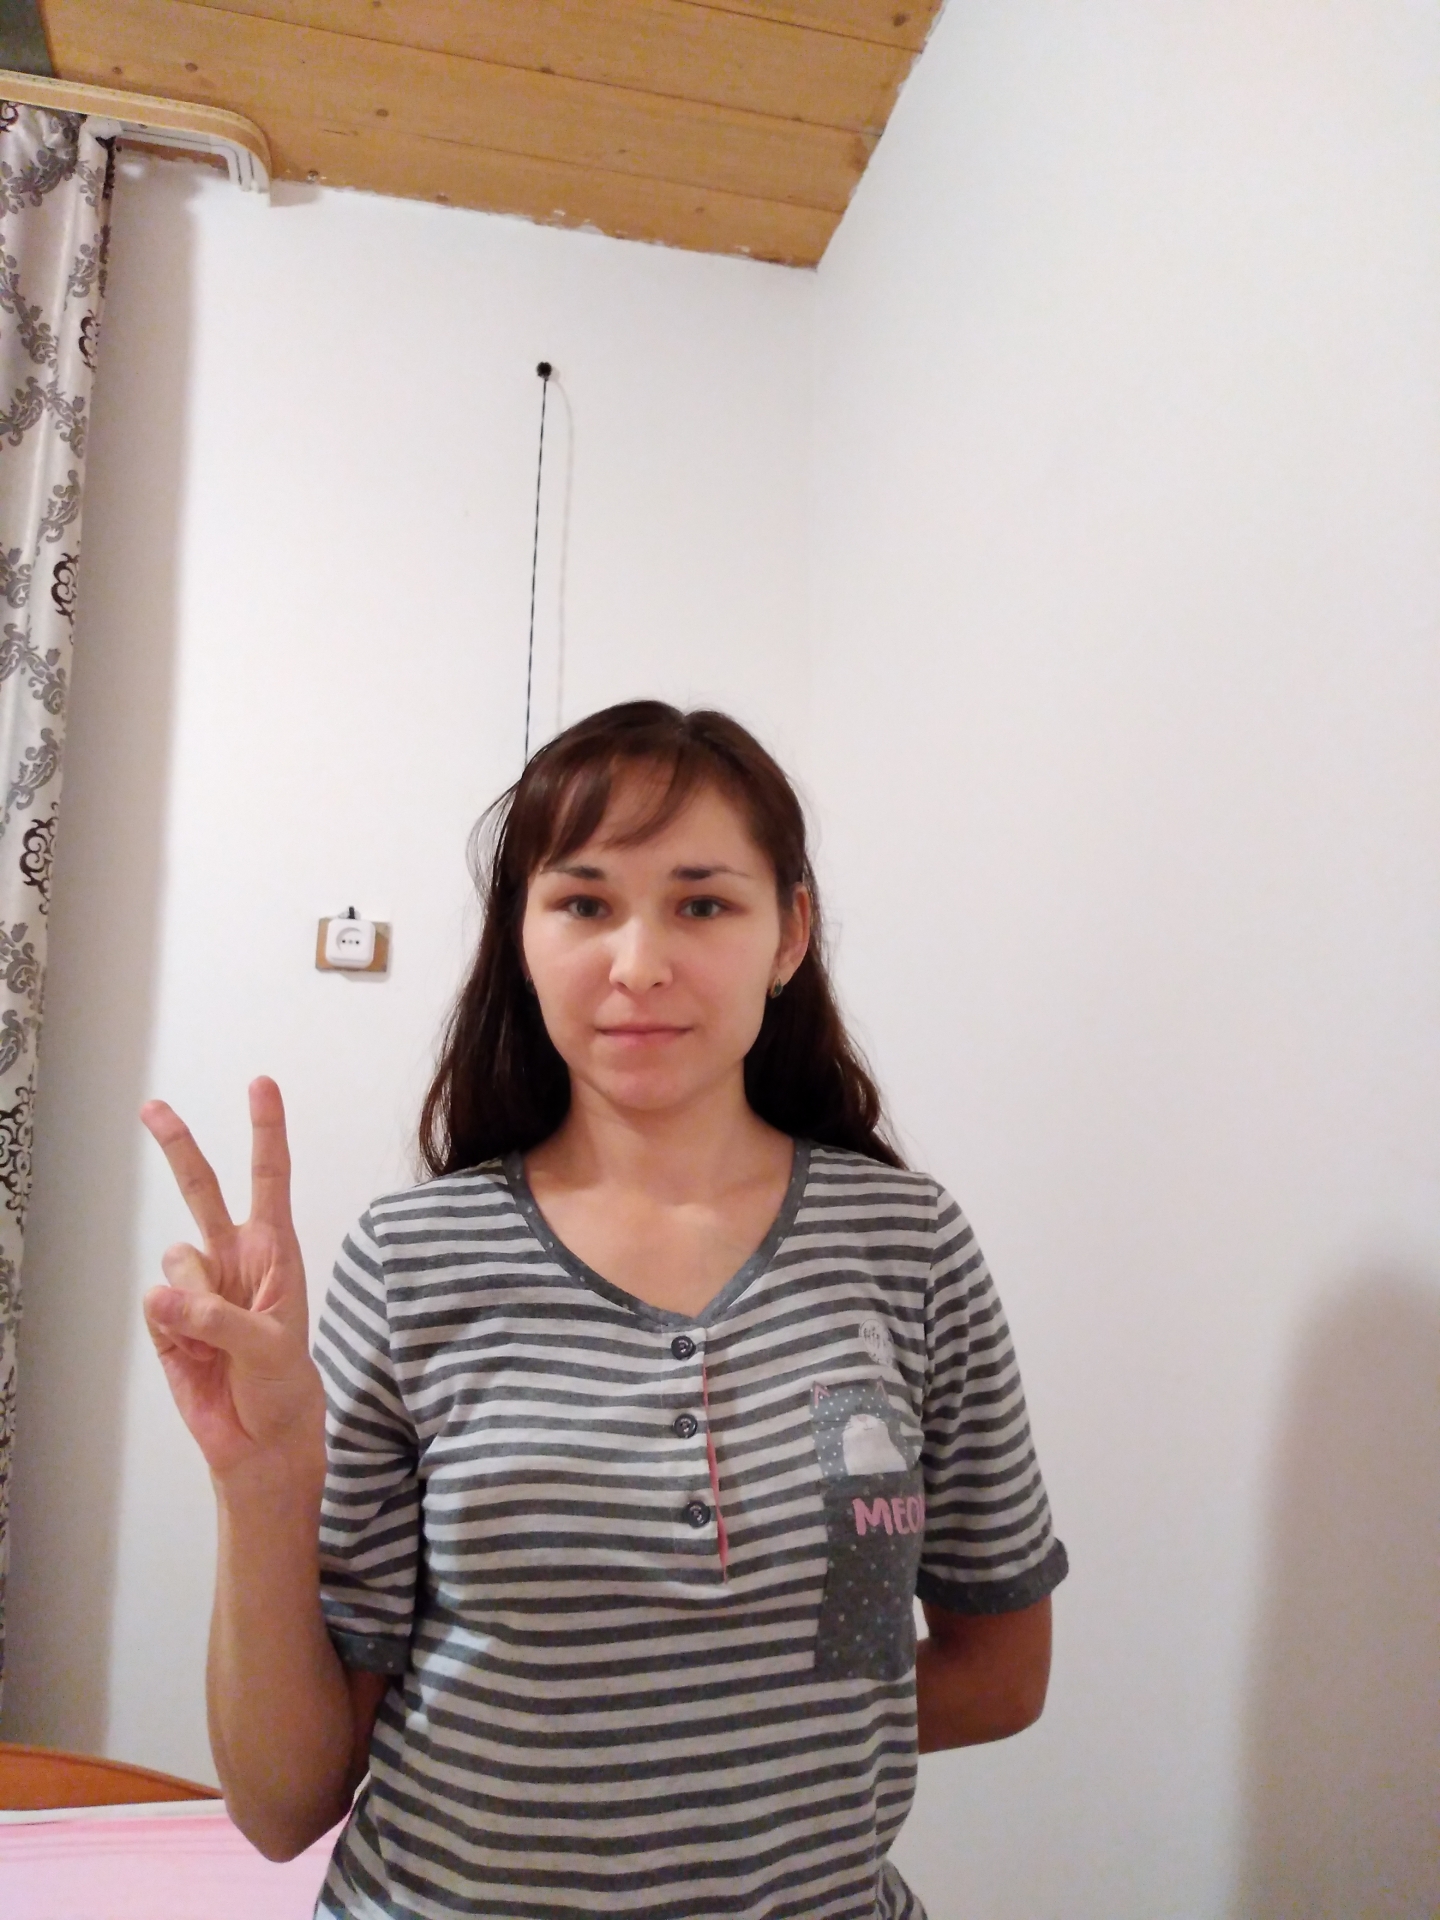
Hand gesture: peace